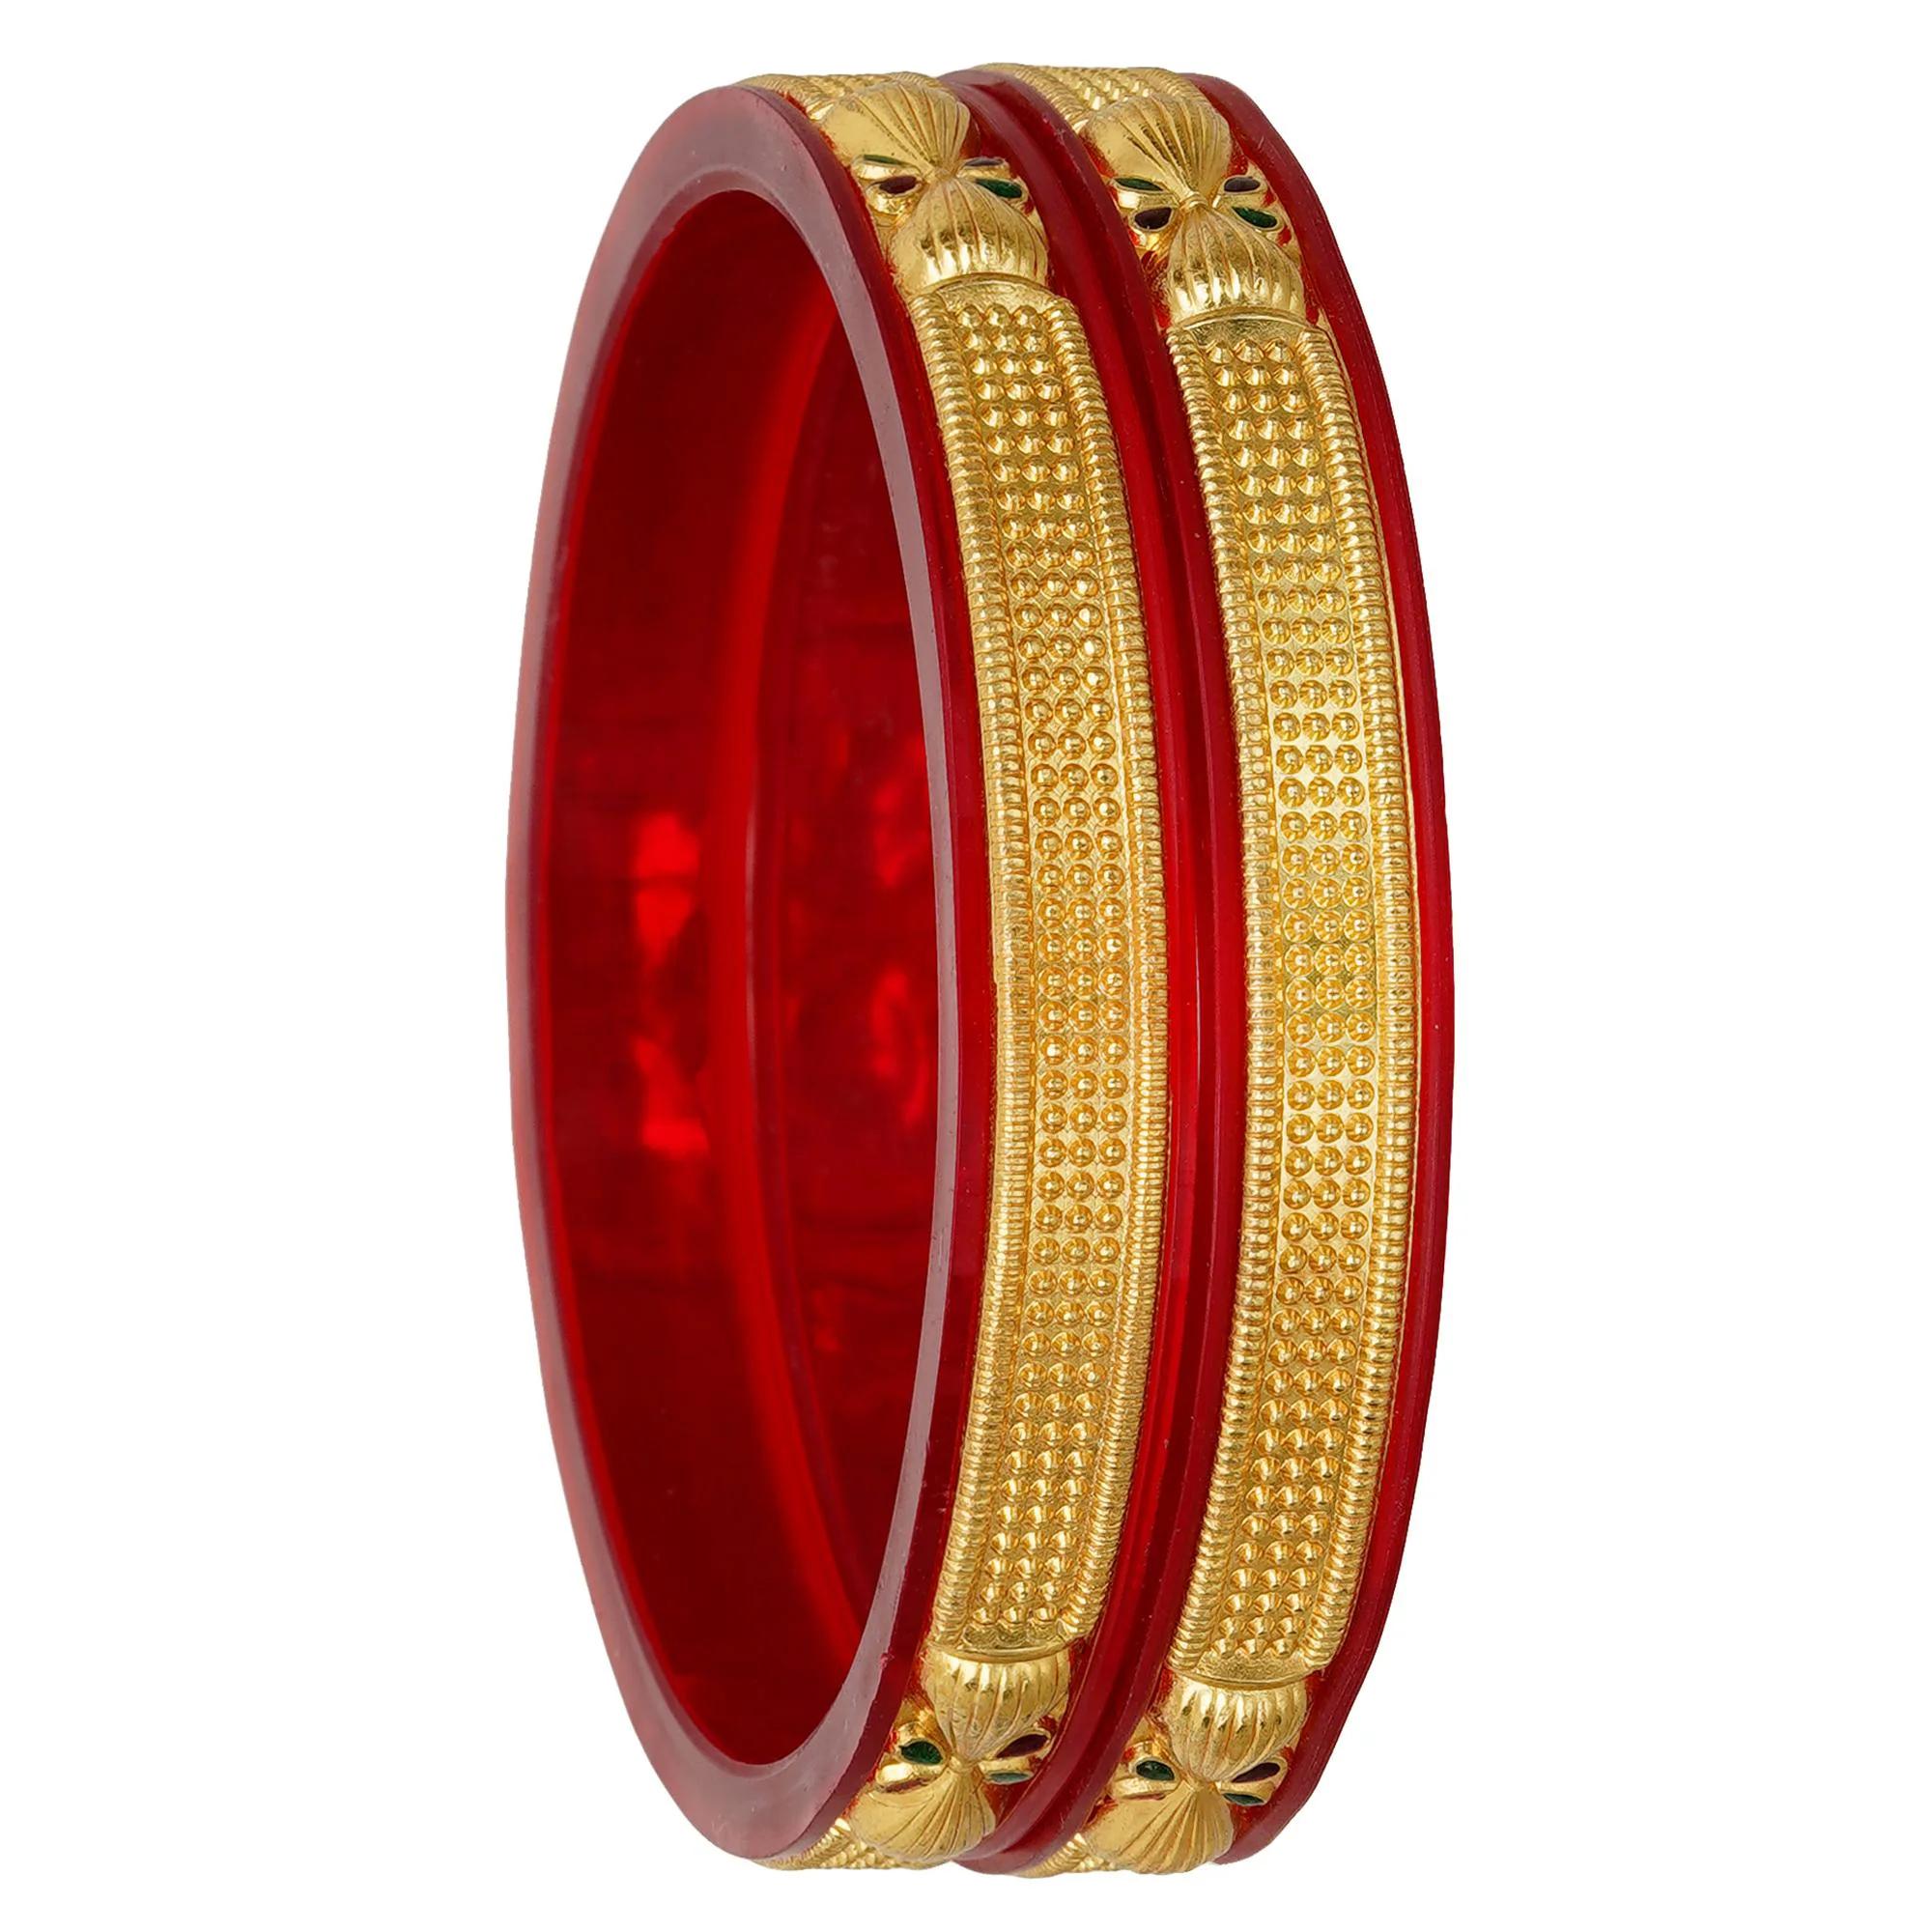
Joyeria Fashions Micro Plating Gold Plated Bangles Set (Pack of 2 Bangles)
Type: Bracelets & Bangles
Brand: Joyeria Fashions
Price: Rs. 342
Joyeria Fashions presents you long-lasting and ever-shining bangles, Get the beautiful ethnic look with these classic designer bangles, which are durable and does not get black easily even when worn daily, makes it a perfect piece of jewellery that can be worn with your favorite outfit to give it an ultimate glow. Joyeria Fashions presents you long-lasting and ever-shining bangles, Get the beautiful ethnic look with these classic designer bangles, which are durable and does not get black easily even when worn daily, makes it a perfect piece of jewellery that can be worn with your favorite outfit to give it an ultimate glow.
Features: Elegant and Classic Design Gold Bangles for Girls and Women. Comes in Pack of ...........,Type : Set of ....... Bangles, Goldplated, Long Lasting Shining even with daily wear,Intricate design and detailed designing,Ideal to wear at all parties, weddings, goes well with ethnic dress, Perfect gift for your friend